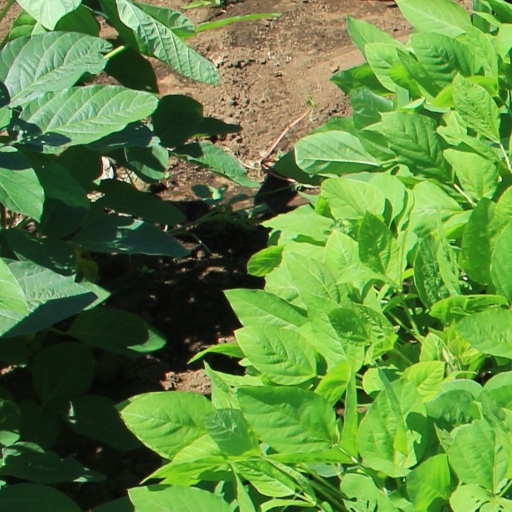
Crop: soybean